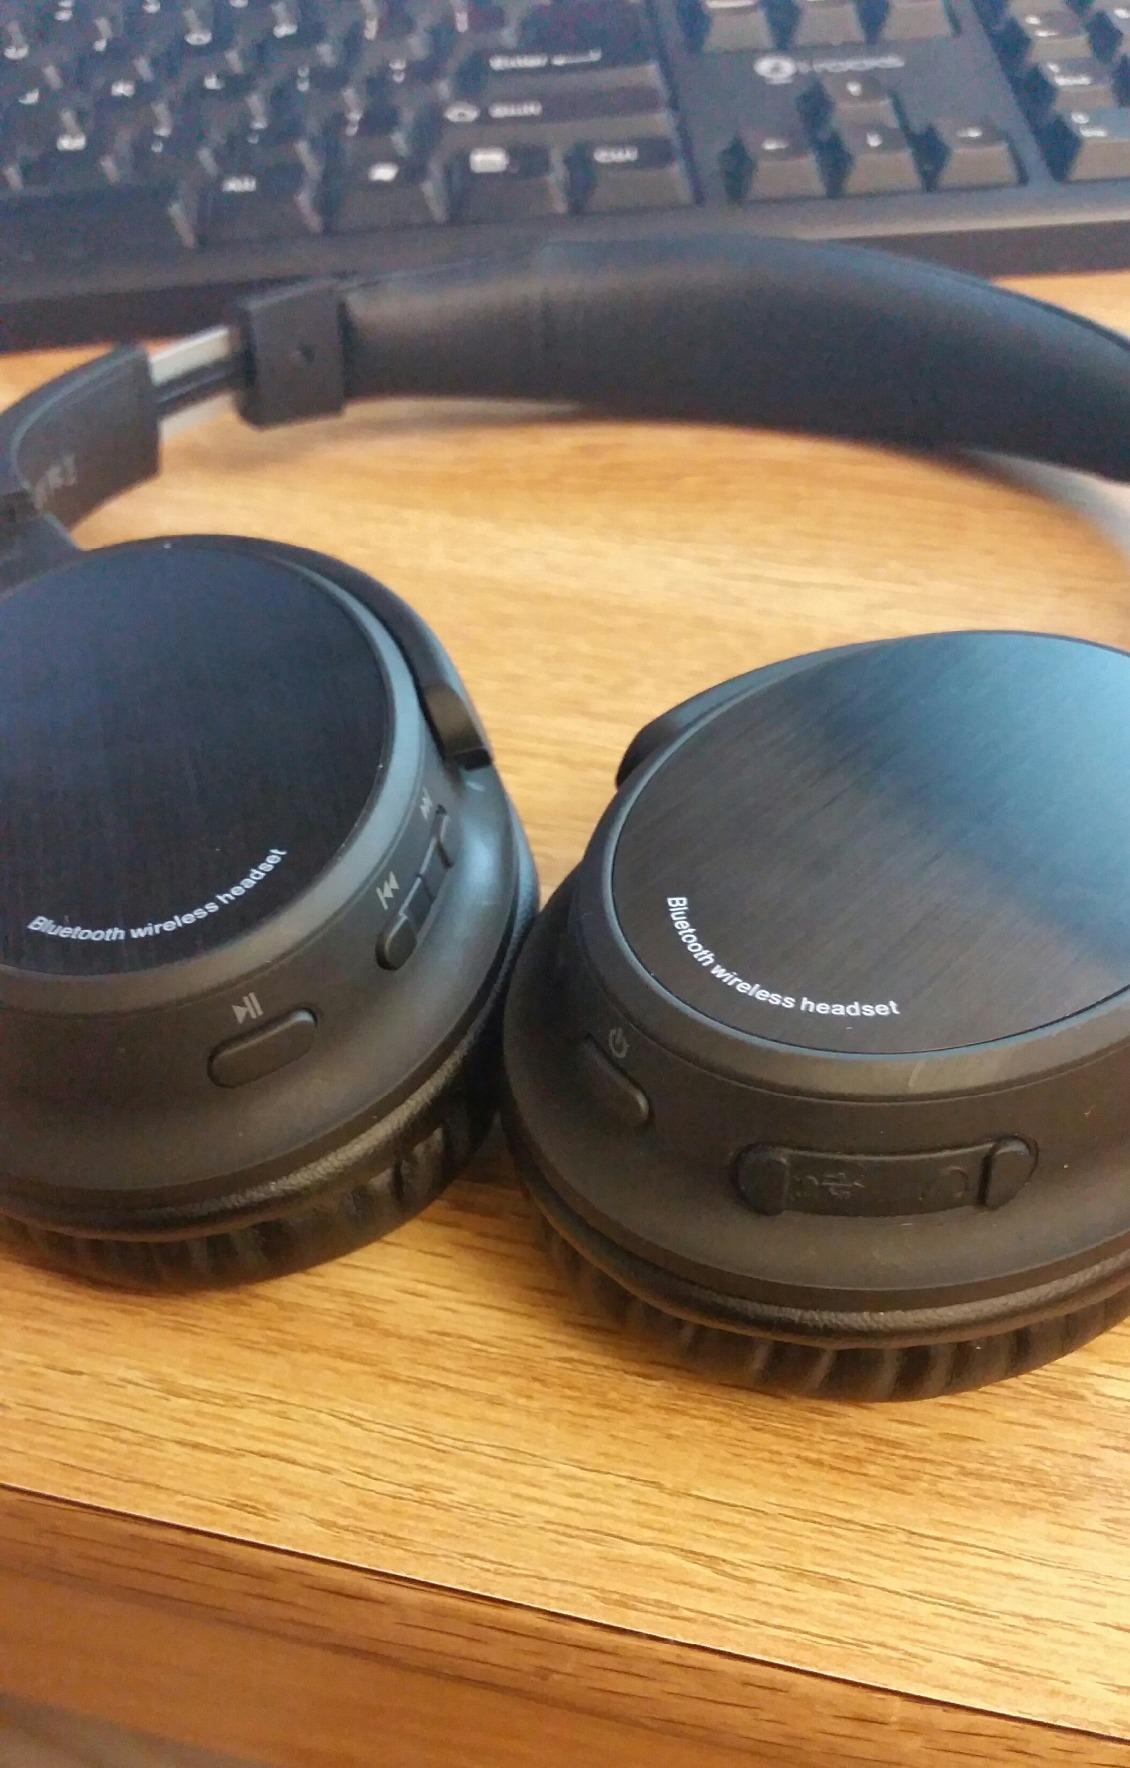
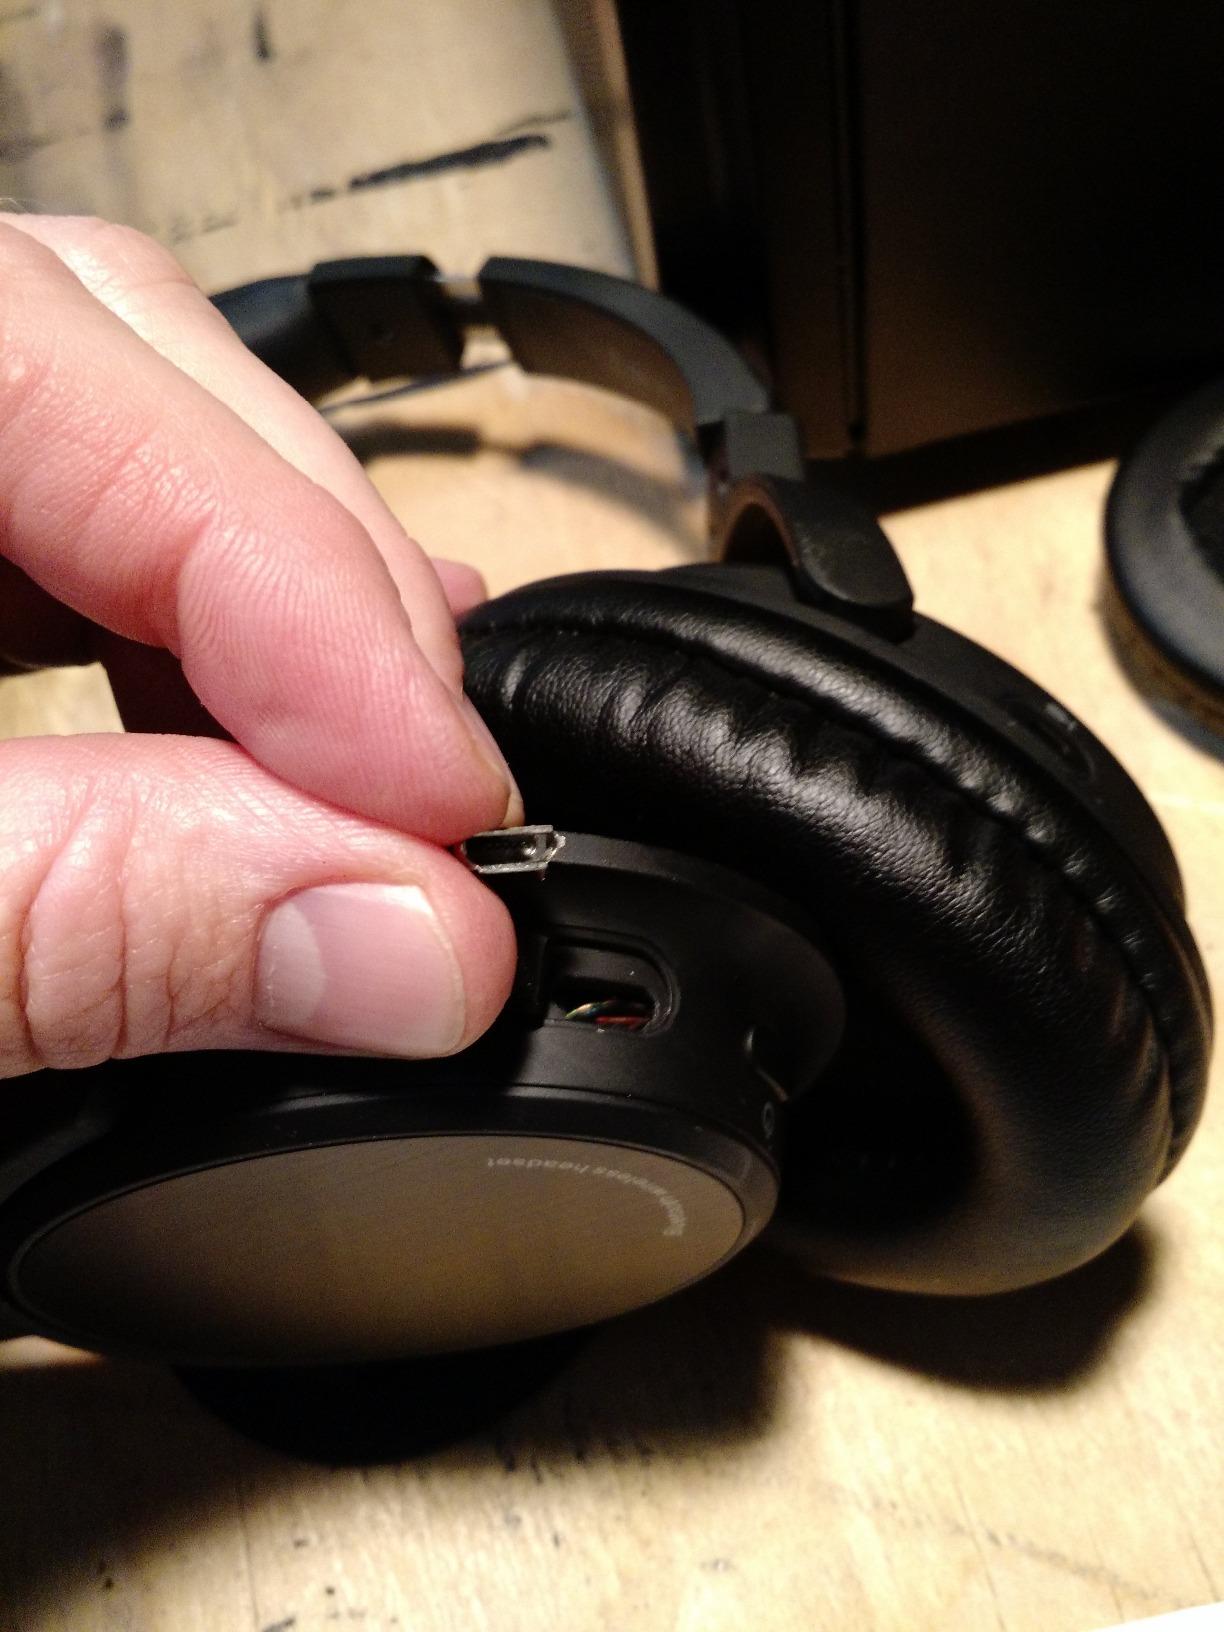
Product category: headphones
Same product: yes